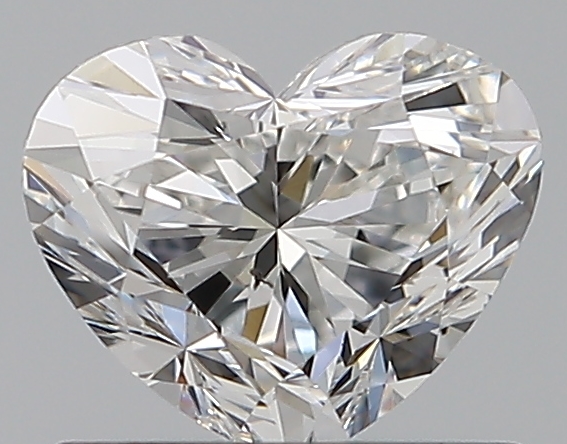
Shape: heart
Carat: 0.7
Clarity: SI1
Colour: F
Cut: VG
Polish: EX
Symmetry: VG
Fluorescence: N
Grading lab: GIA
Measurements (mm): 5.05 x 6.05 x 3.68